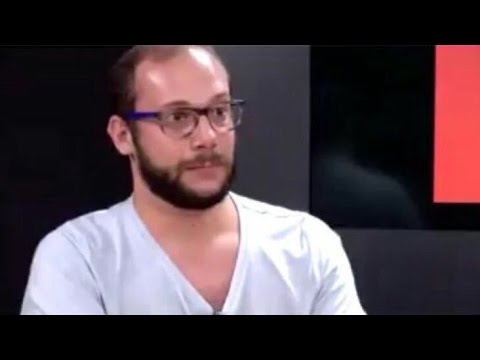
Gender: men